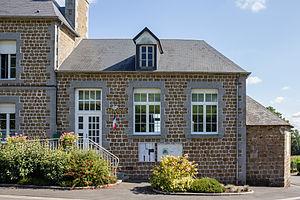
Le Mesnil-Rainfray est une ancienne commune française, située dans le département de la Manche en région Normandie, peuplée de 207 habitants, devenue le 1ᵉʳ janvier 2017 une commune déléguée au sein de la commune nouvelle de Juvigny les Vallées.